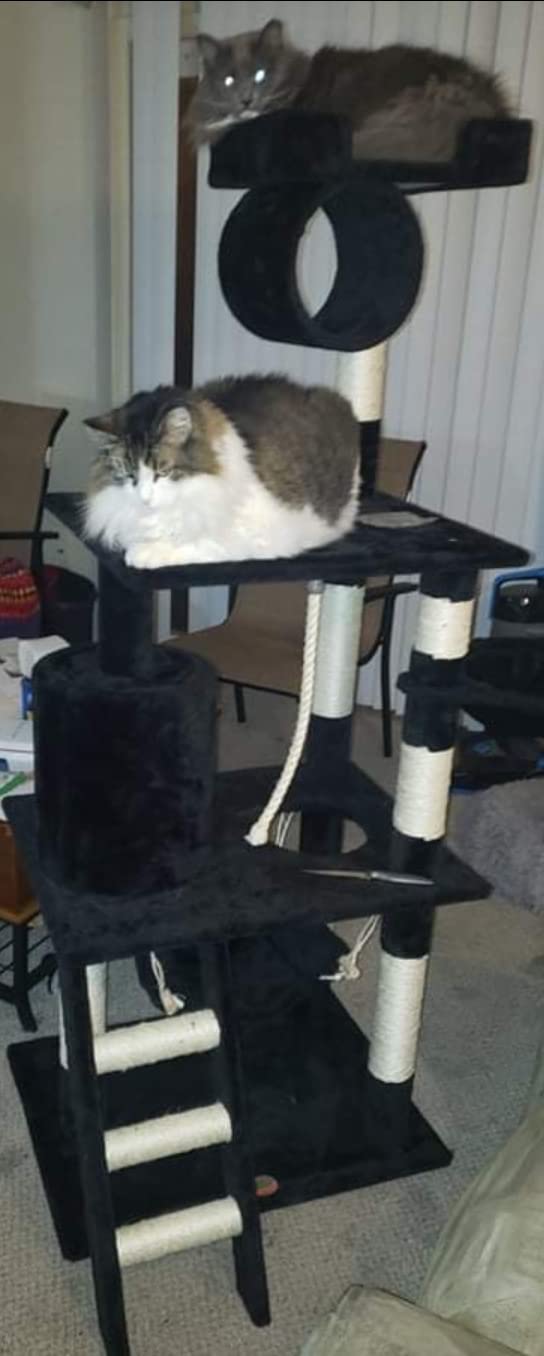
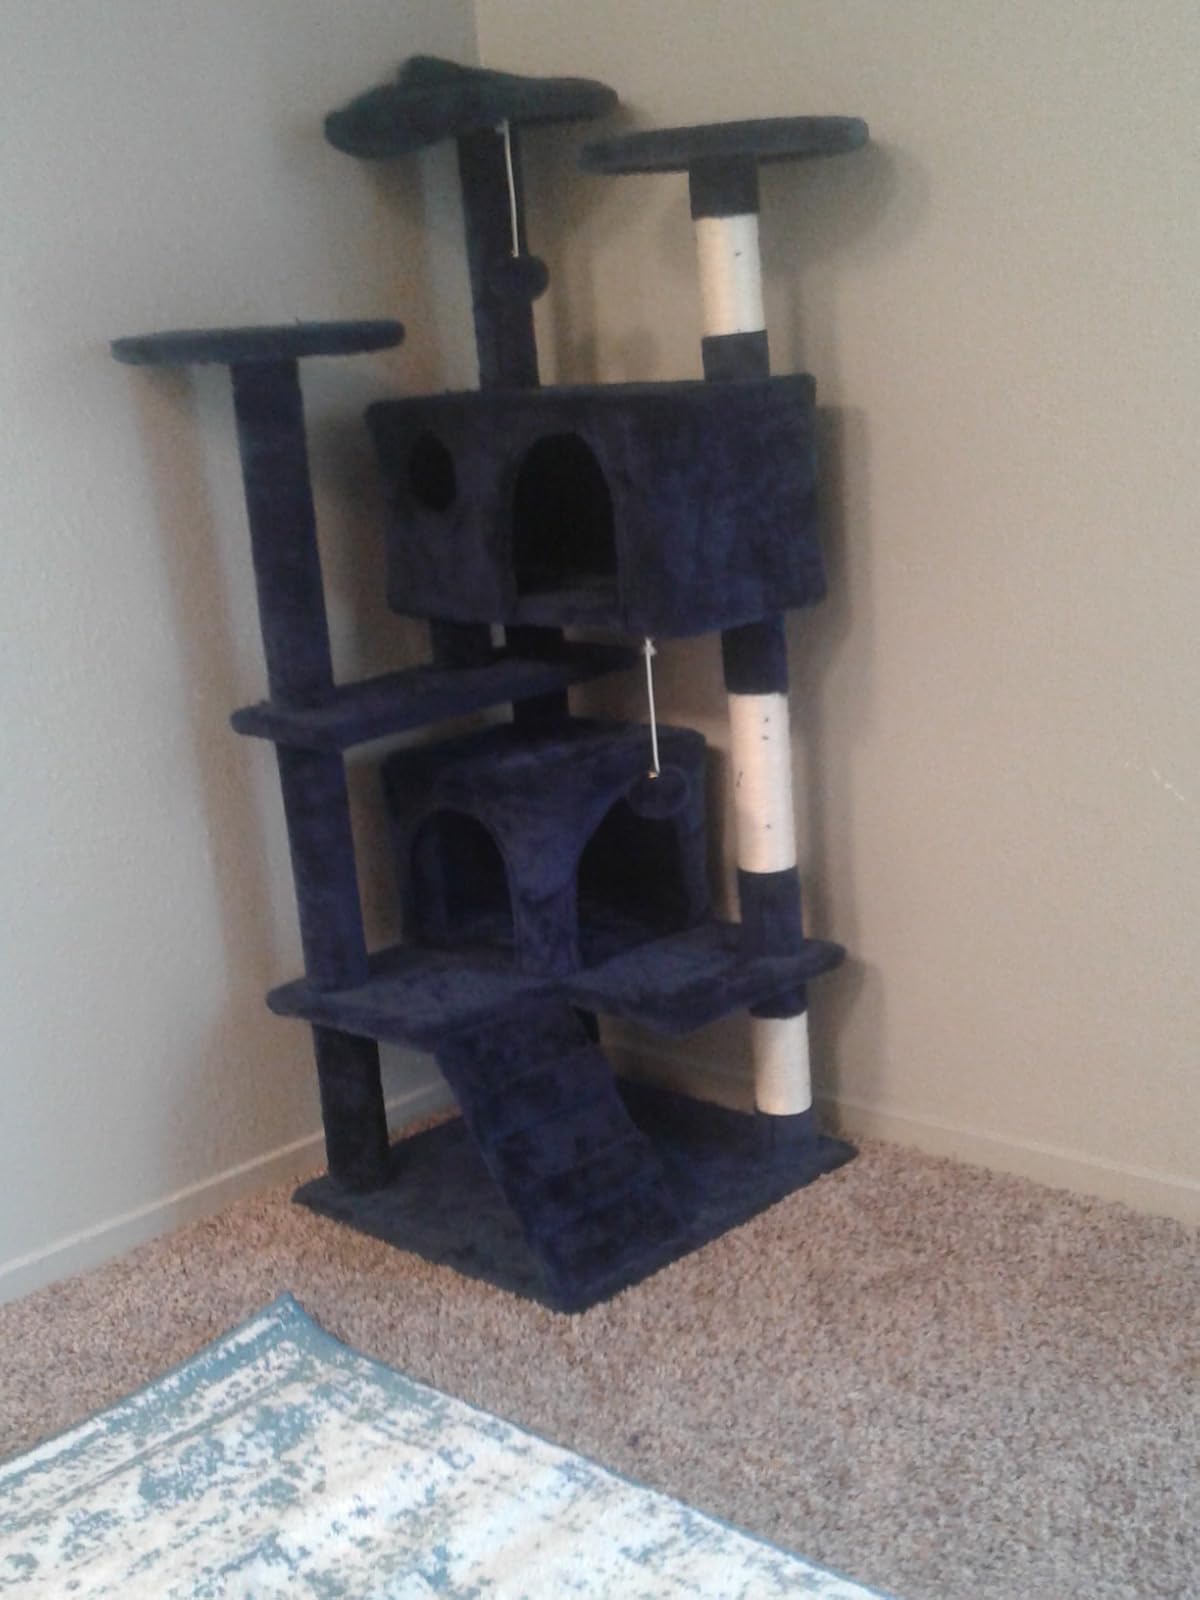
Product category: items_cat tree
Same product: no